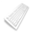
Label: keyboard